Anna V. Eskamani

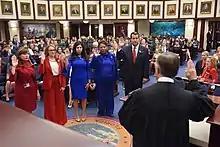
Eskamani being sworn in as a member of the Florida House of Representatives in 2018

On July 3, 2017, Eskamani announced her candidacy for the 47th district seat in the Florida House of Representatives. She ran for the open seat vacated by Republican Mike Miller, who had served two terms in the district before announcing a run for Congress. On December 20, 2017, Eskamani faced two Republican opponents in a primary and one Democratic opponent who did not live in the district and would eventually withdraw from the race after Eskamani filed a lawsuit challenging his legitimacy as a candidate. Over the course of her 2018 campaign, Eskamani received endorsements from prominent community leaders, organizations, and politicians. This included President Barack Obama, Orlando mayor Buddy Dyer, Congresswoman Stephanie Murphy, Equality Florida, AFL–CIO, and the Florida Professional Firefighters State Association.